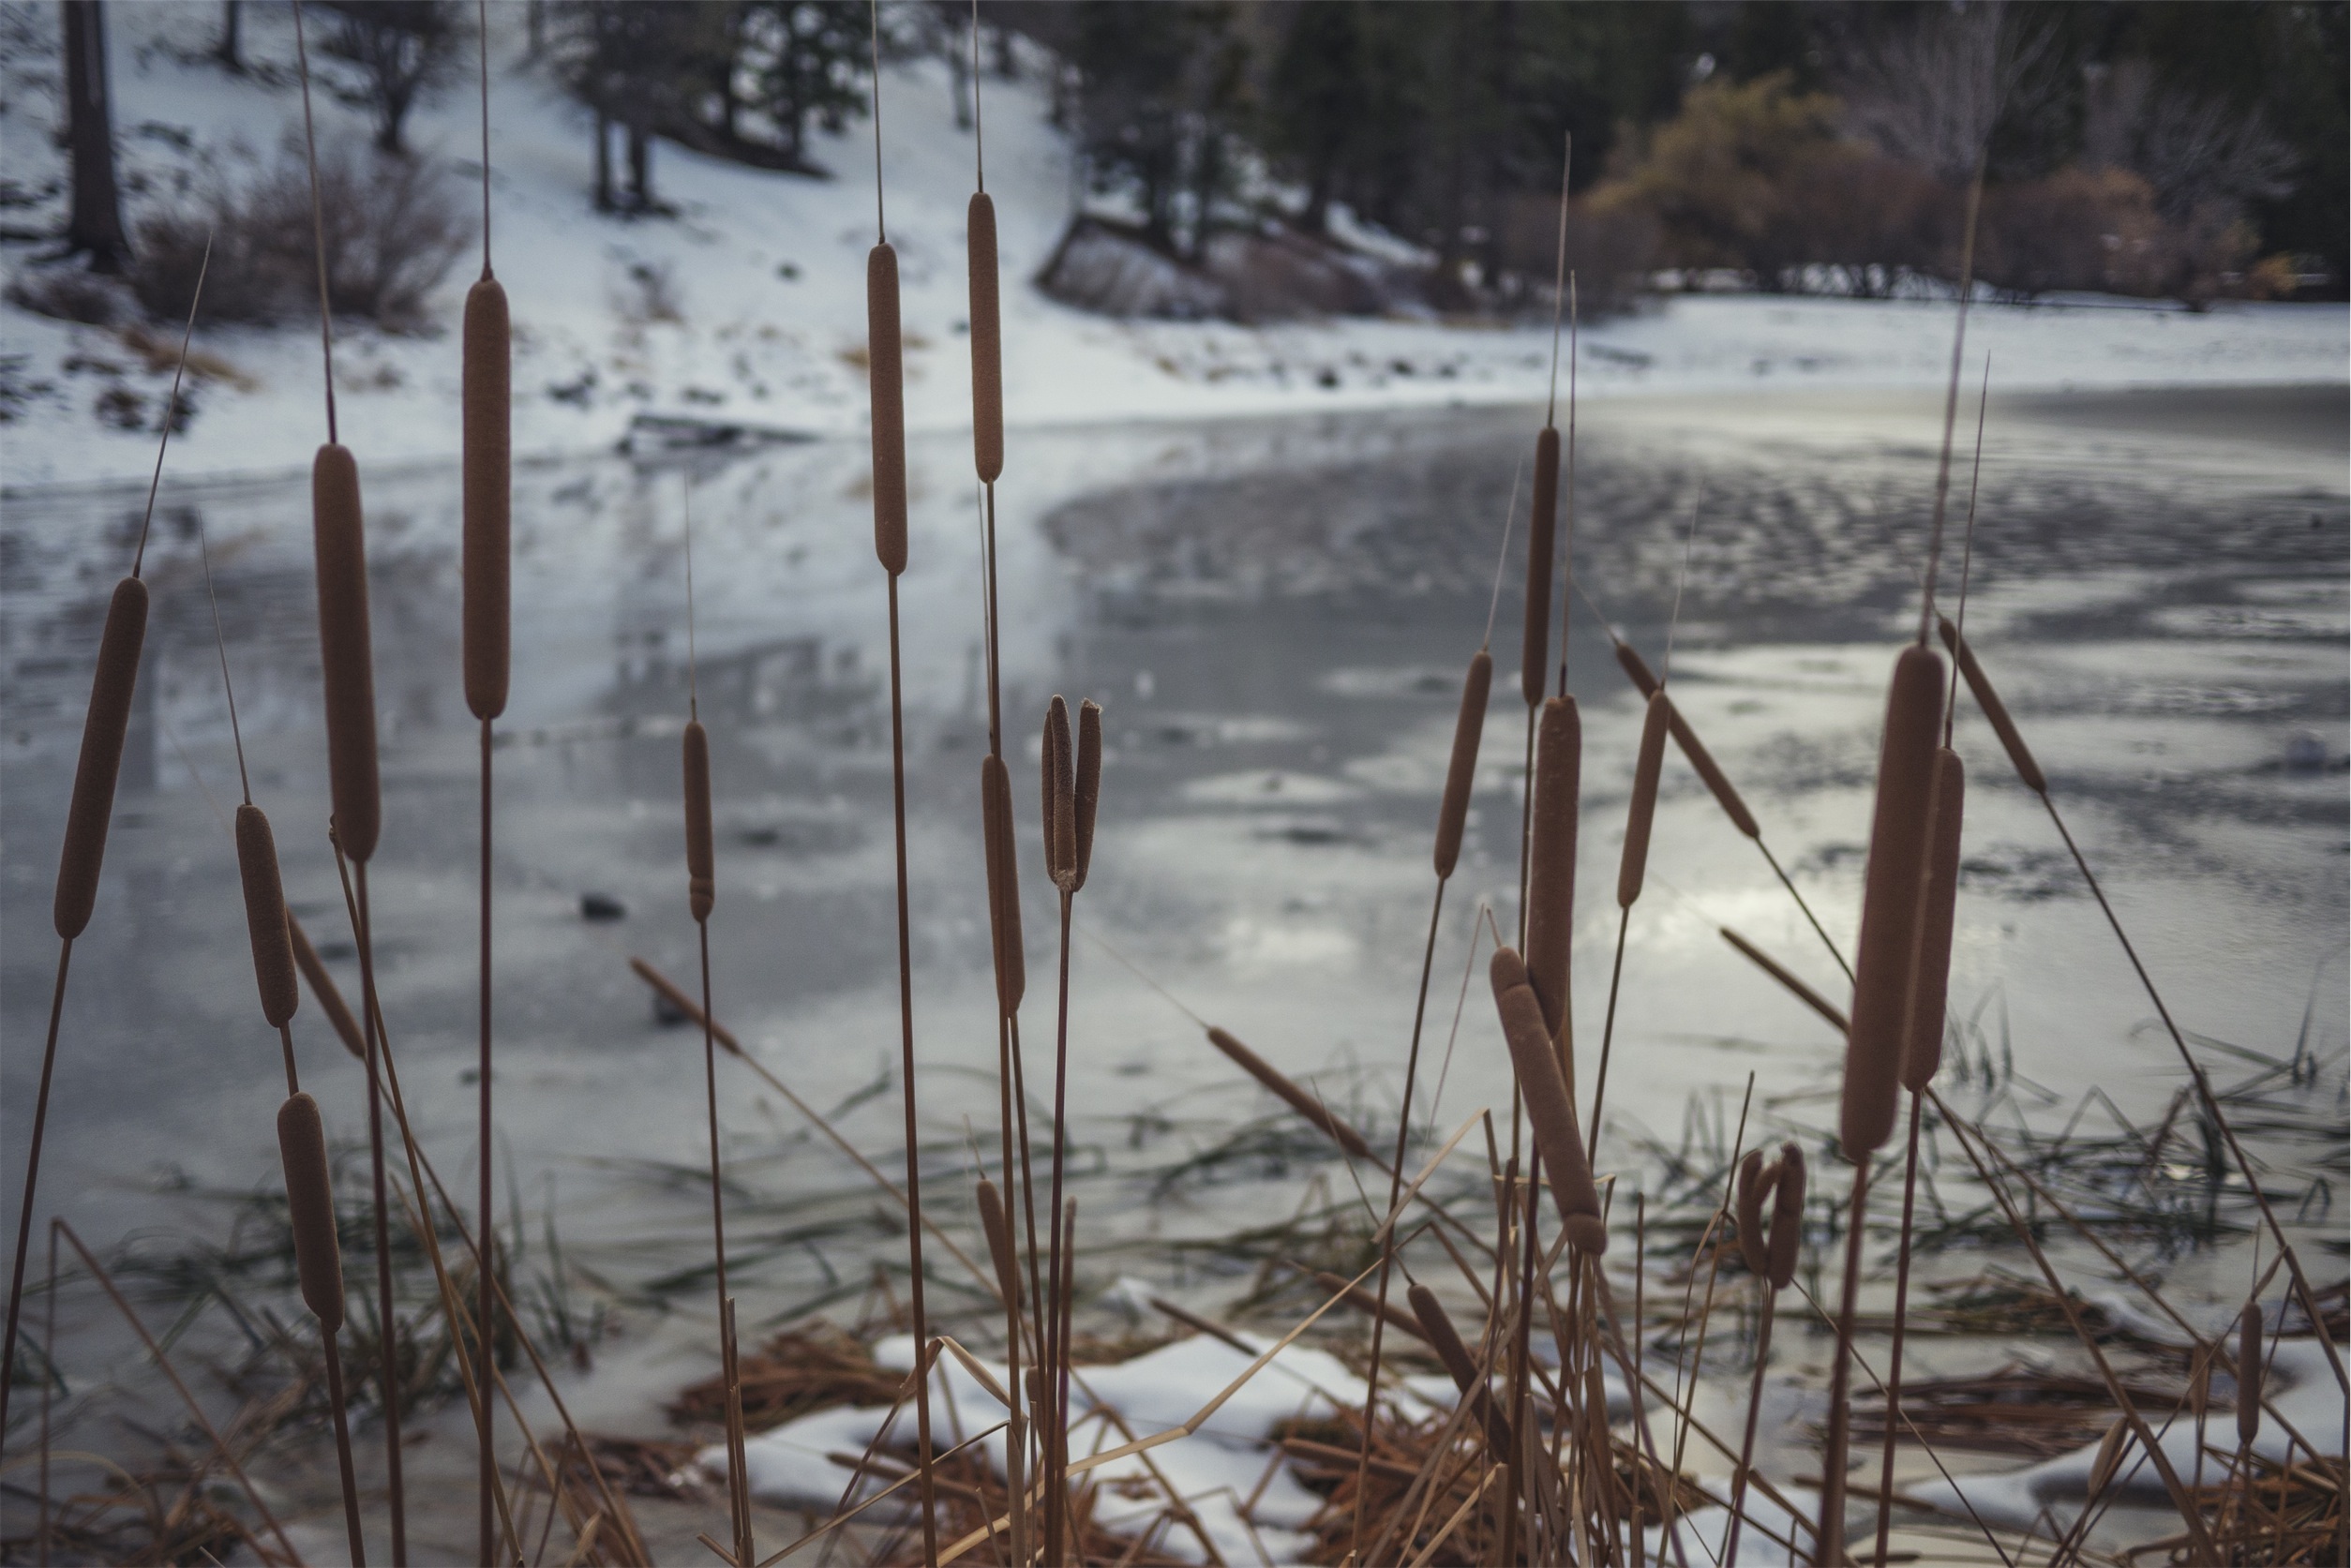
water, nature, snow, winter, frost, river, ice, reflection, weather, season, plants, cattails, wetland, freezing